Ripponlea

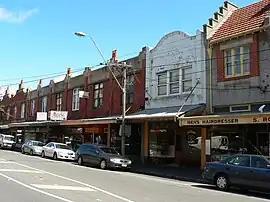
Edwardian shopfronts at Ripponlea village, Glen Eira Road.

Ripponlea is an inner suburb in Melbourne, Victoria, Australia, 7 km south-east of Melbourne's Central Business District, located within the City of Port Phillip local government area. Ripponlea recorded a population of 1,532 at the 2021 census.